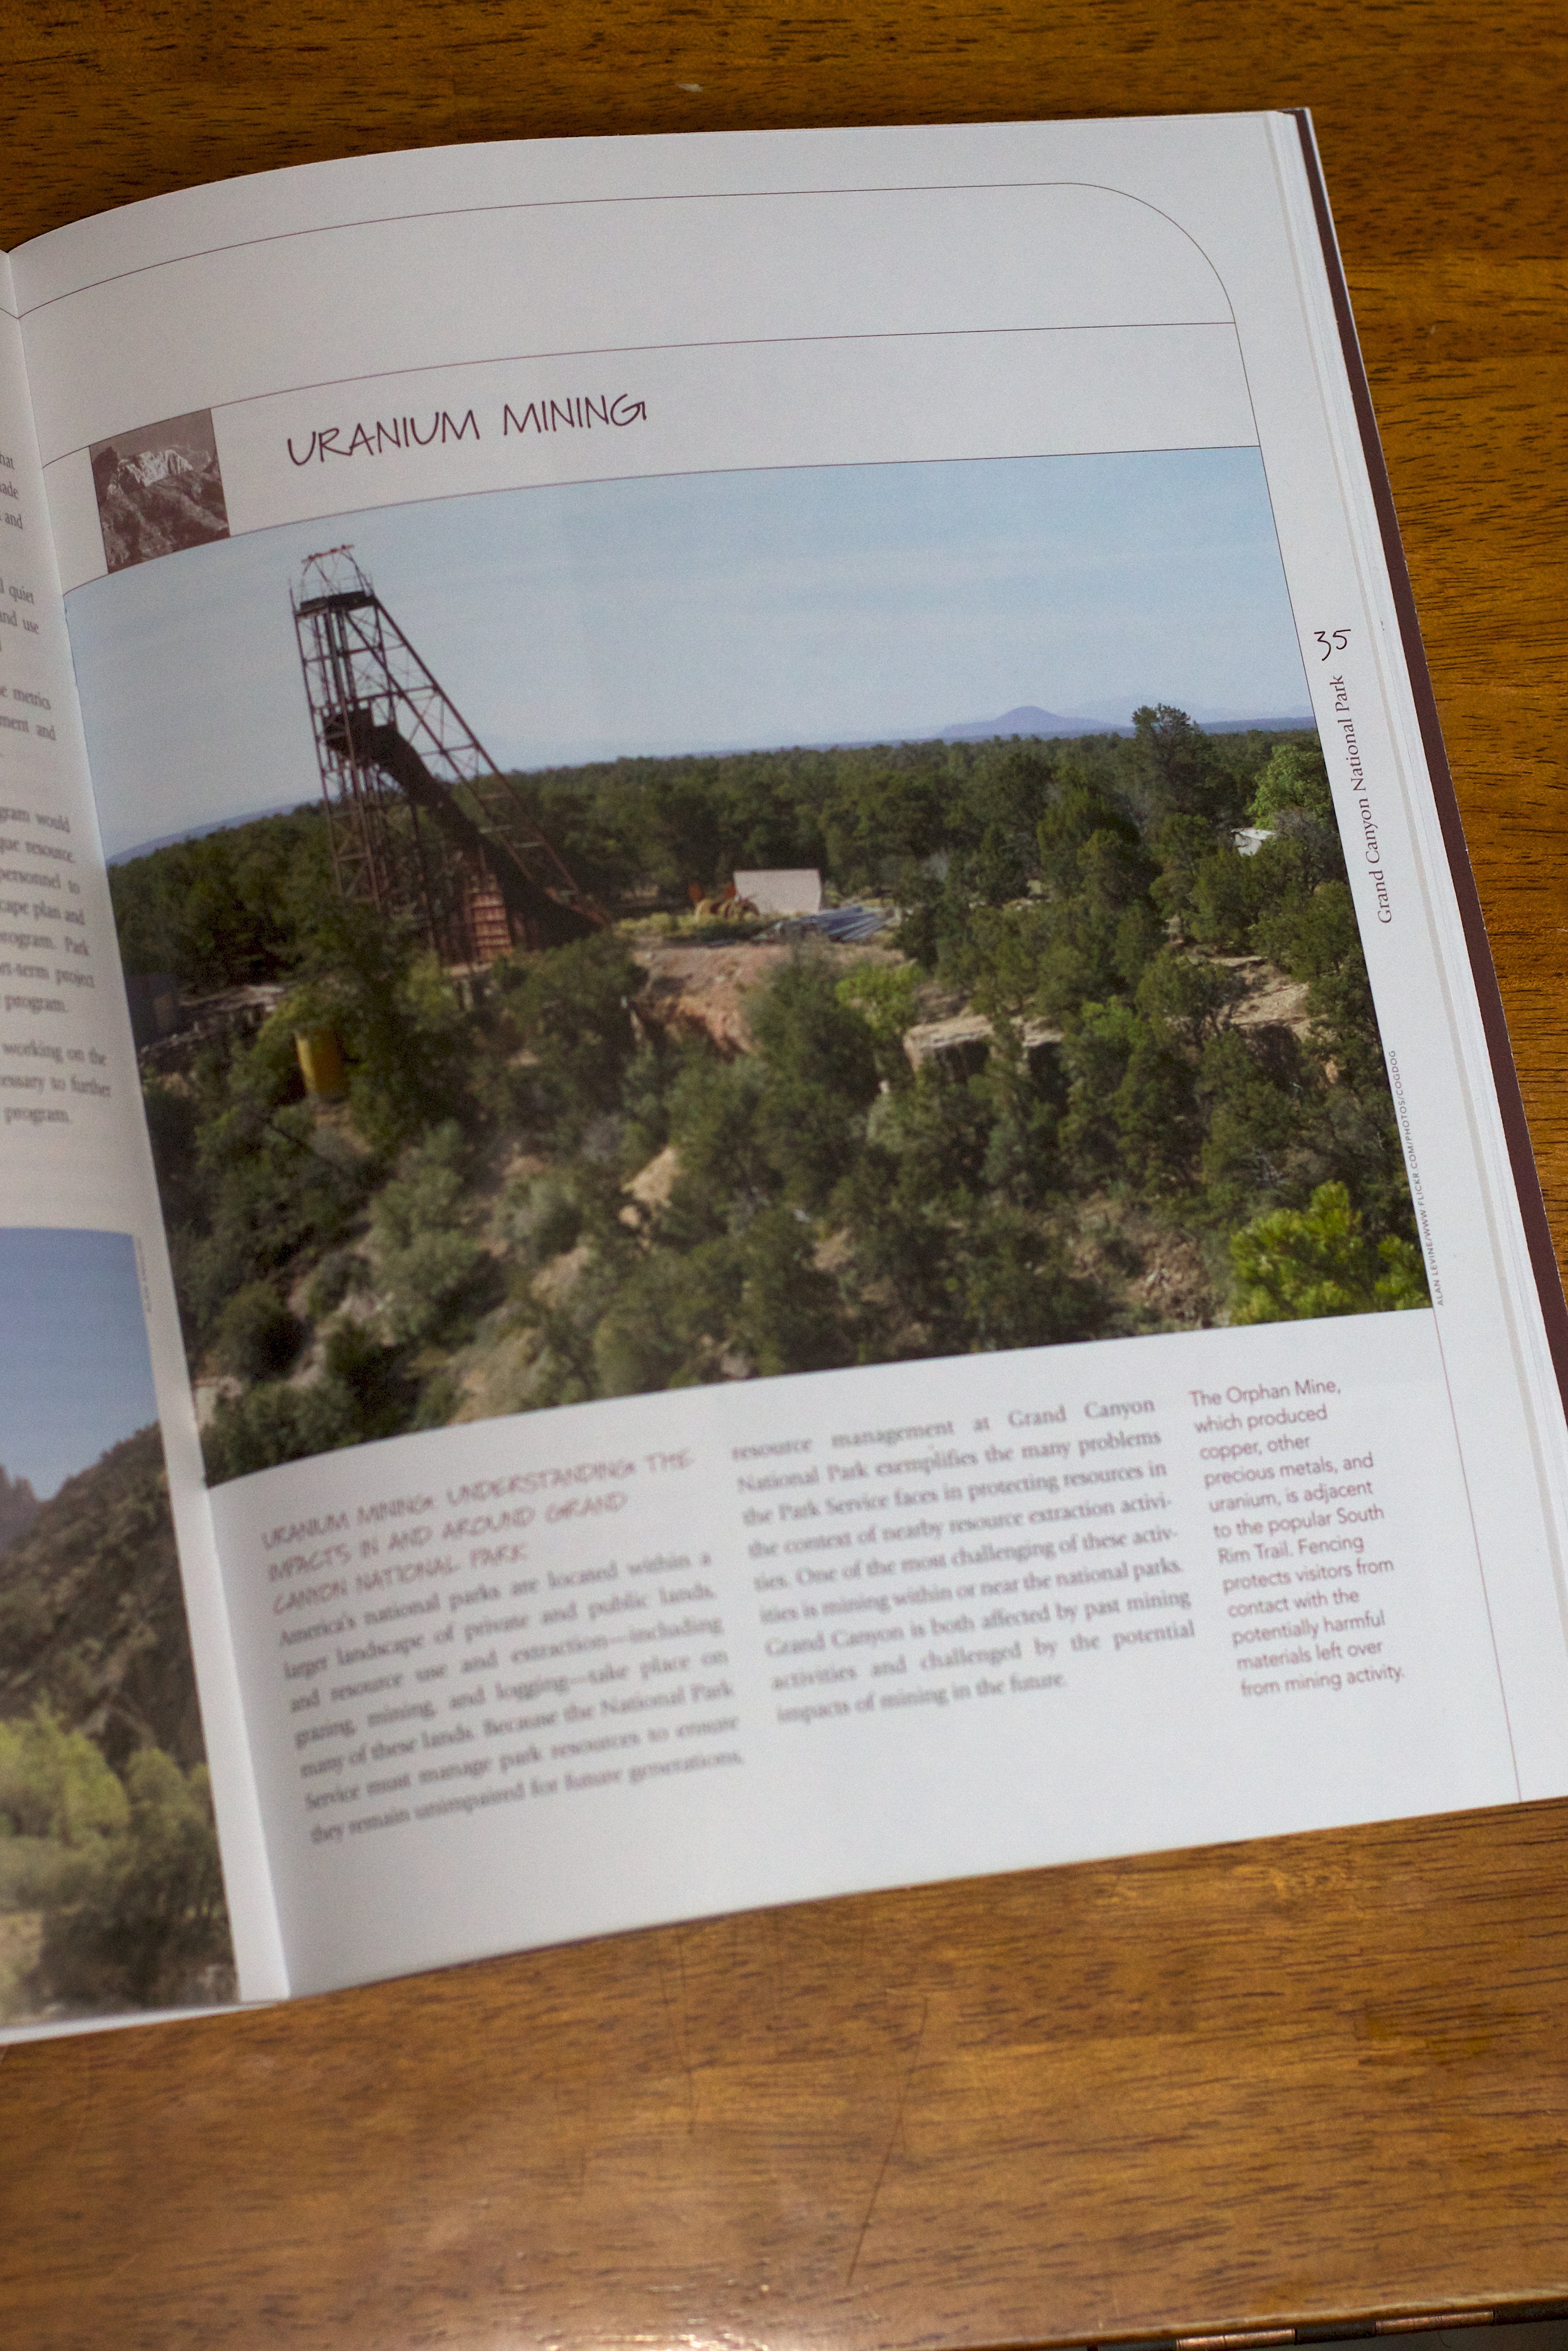
book, art, design, text, report, grandcanyon, dailyshoot